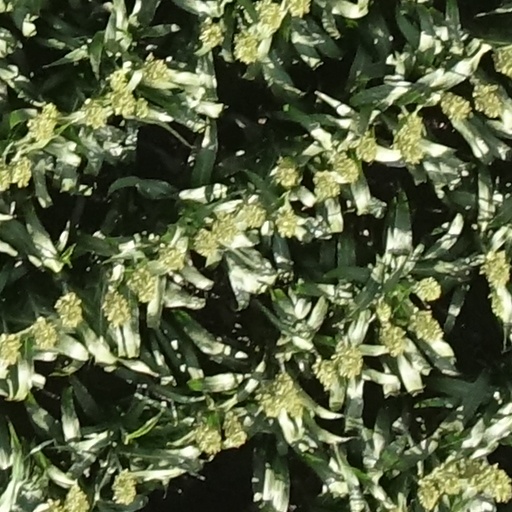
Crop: sorghum